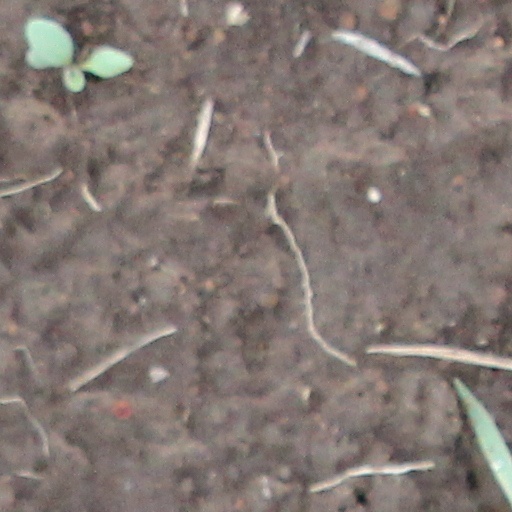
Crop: wheat